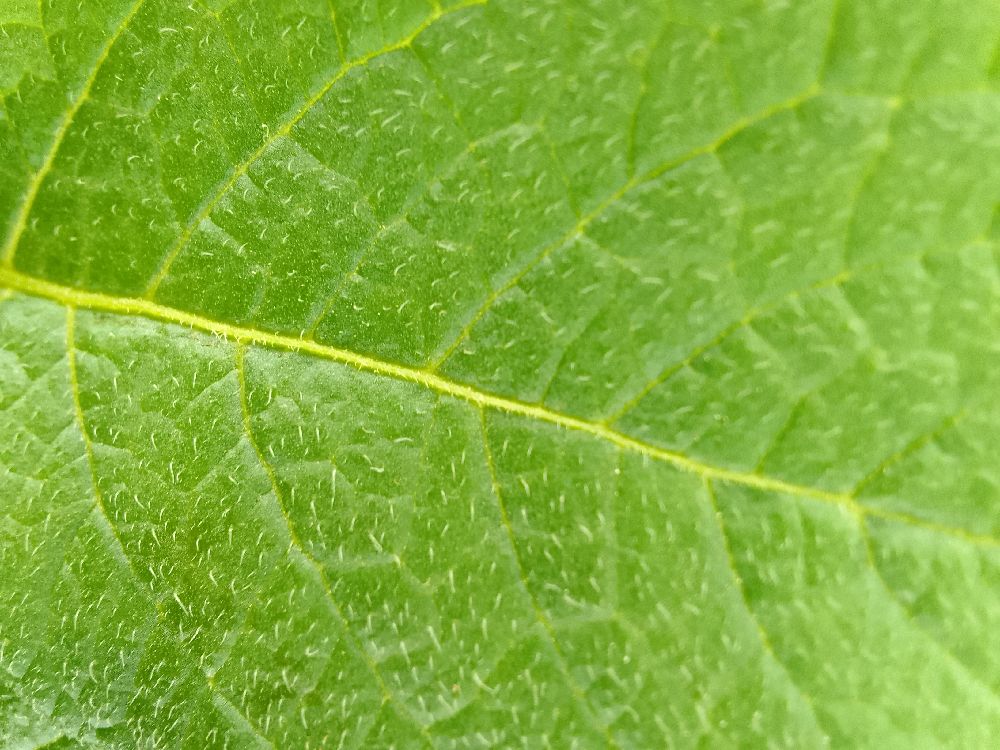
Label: Healthy